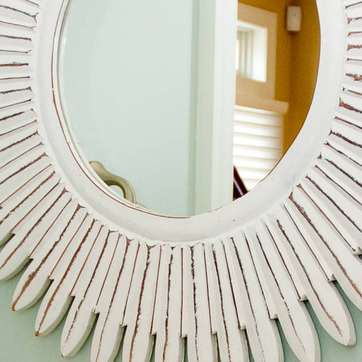
Material: mirror